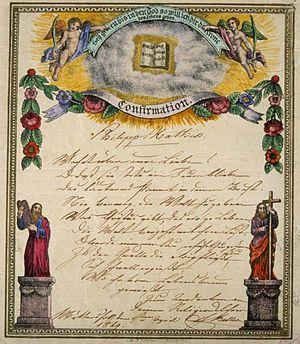
Confirmation. Philipp Mathis... 1. April 1849
La confirmation est un sacrement de l'initiation chrétienne dans l'Église catholique et l'Église orthodoxe.
La confirmation protestante désigne la cérémonie qui conclut l’éducation religieuse des catéchumènes, en général des adolescents, dans les Églises de la Réforme. Elle est assez proche de la profession de foi célébrée chez les catholiques, cependant elle n'est pas un sacrement. Elle confirme, comme son nom l’indique, les vœux du baptême et elle marque l’admission du confirmand à la cène et son passage à une vie de foi adulte.